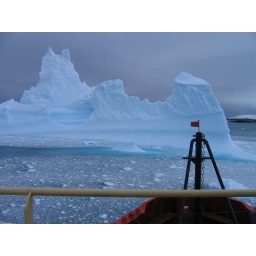
This is the iceberg in front of the ship from the bridge around noon, with the mast in the foreground for perspective.